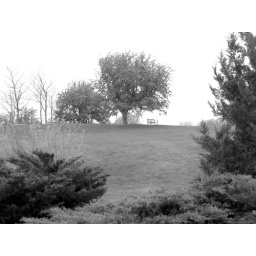
Lone bench protected by blooming crabapple, black and white